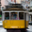
Label: streetcar